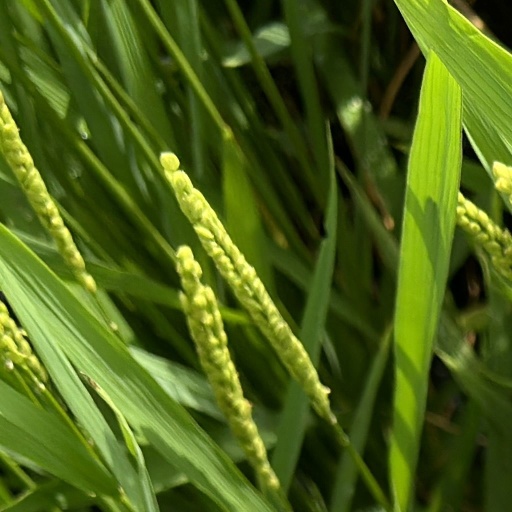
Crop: rice